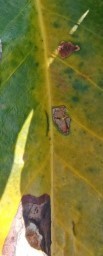
Label: Miner